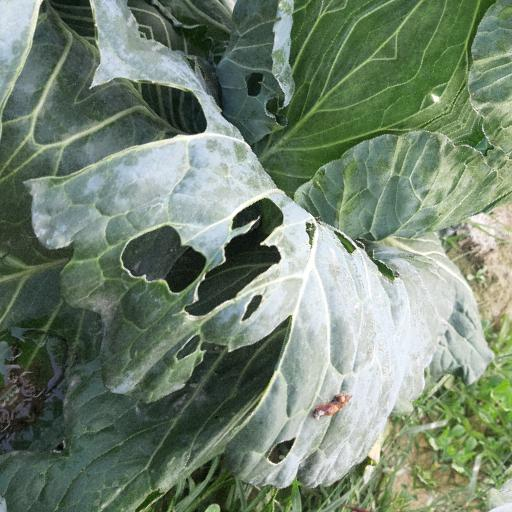
Label: Black Rot